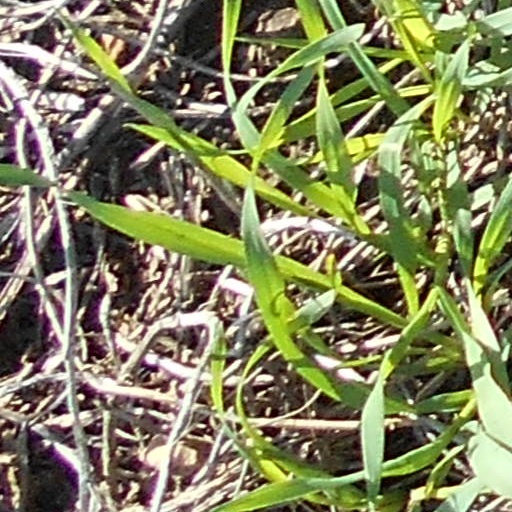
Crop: wheat